SM-65B Atlas

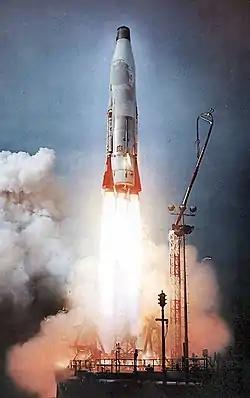
Atlas B ICBM (flight 4B), 2 August 1958

On Missile 4B, the location of the lube oil vent lines was moved, and improved heat insulation added to the firewall and engine boots. It was successfully launched on August 2 from LC-13 on a flight. All systems functioned well and booster section separation, which was tested for the first time, occurred on schedule. Two problems occurred on 4B. The first involved high vibration levels following BECO; this was corrected by a few modifications to the autopilot, as well as moving the rate gyros forward slightly to increase their responsiveness to missile bending. The other was a repeat of the high helium usage on 3B, due to a suspected fault in the LOX tank pressure regulator. At T+155 seconds, the LOX tank pressure surged to the point where it went out of instrumentation range. Total helium usage for booster phase was higher than normal, and higher than normal during sustainer phase.